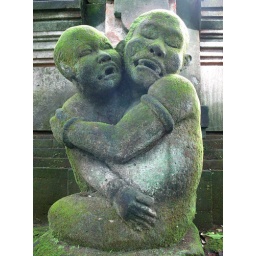
Statue outside a temple in the monkey forest